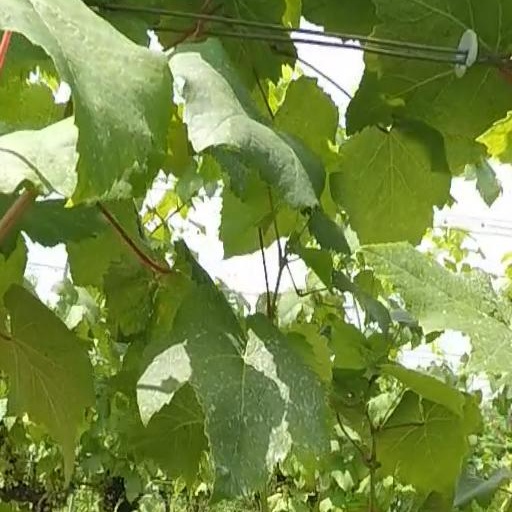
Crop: grape